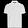
Label: T - shirt / top